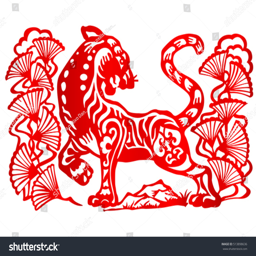
zodiac sign for year of animal , the traditional paper - cut art